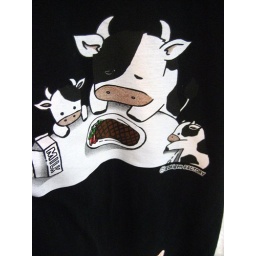
Elsewhere in the mall, a stall selling funny T-shirts. There were others with chickens or pigs instead.